Inés María Zabaraín

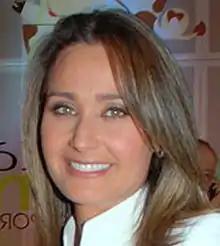
Inés journalists at an event

Inés María Zabaraín Pinto (born August 23, 1969 in Santa Marta, Magdalena, Colombia) is a journalist and newscaster, mainly known for presenting Noticias Caracol of Caracol Television until 2011.